Assassination

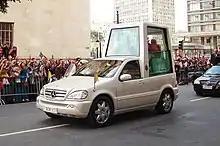
Pope Benedict XVI in a modified Mercedes-Benz M-Class Popemobile in São Paulo, Brazil

With the advent of gunpowder, ranged assassination via bombs or firearms became possible. One of the first reactions was simply to increase the guard, creating what at times might seem a small army trailing every leader. Another was to begin clearing large areas whenever a leader was present to the point that entire sections of a city might be shut down.